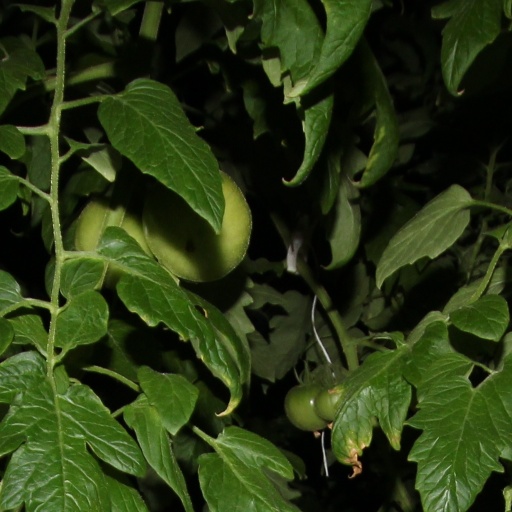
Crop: tomato